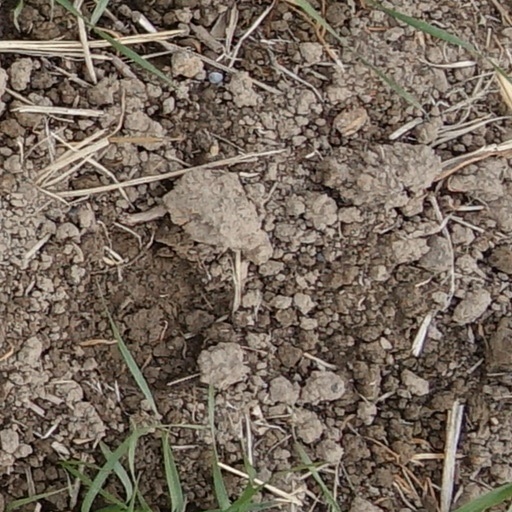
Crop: wheat